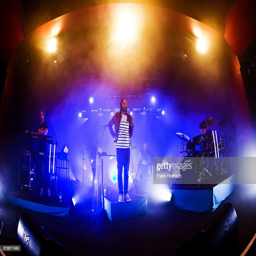
members of the band perform live during a concert at the astra .